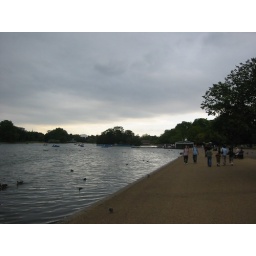
there is a big lake with boats and birds in hyde park.